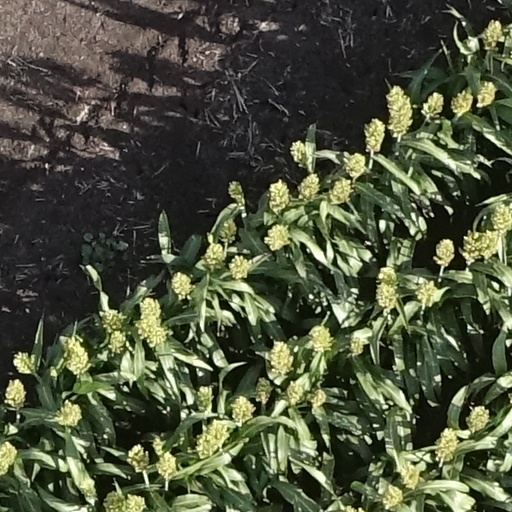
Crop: sorghum